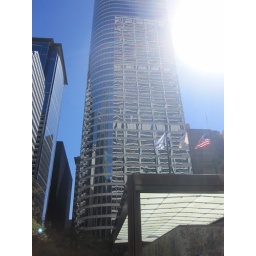
Chase tower awning (for the mosaic) in front of a sixties building